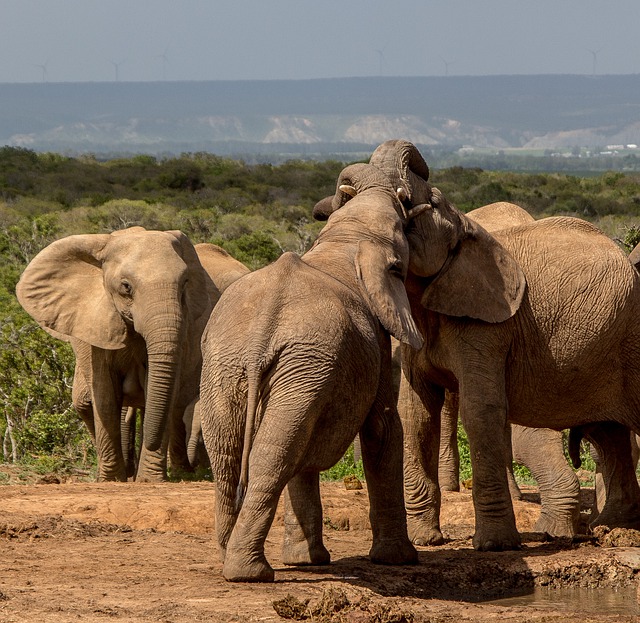
Label: elefante